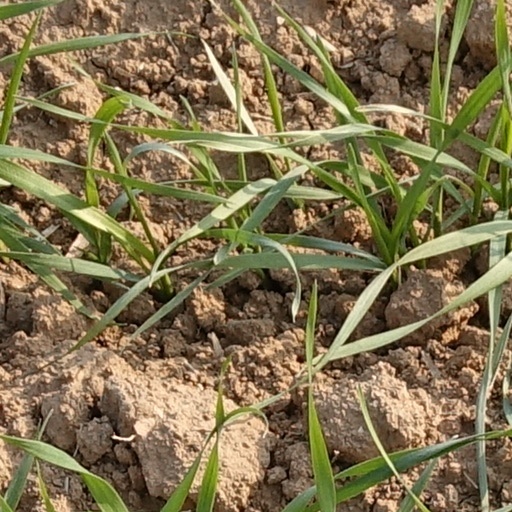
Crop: wheat